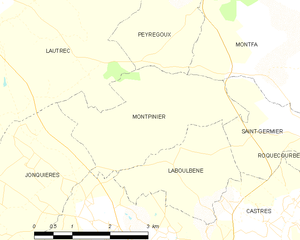
Carte des communes françaises Montpinier